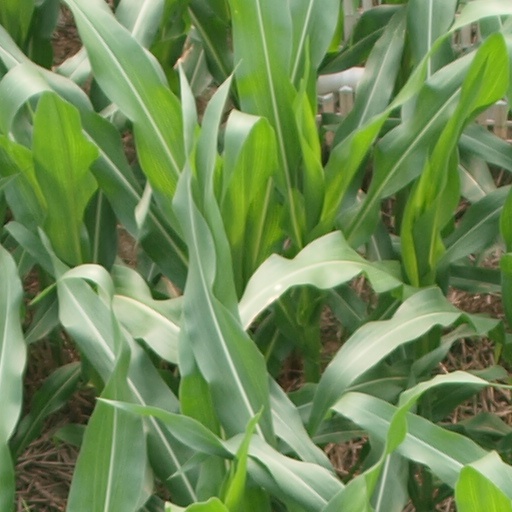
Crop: maize; corn